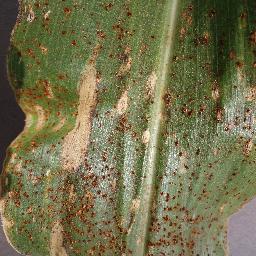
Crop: corn
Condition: (maize)_northern_blight